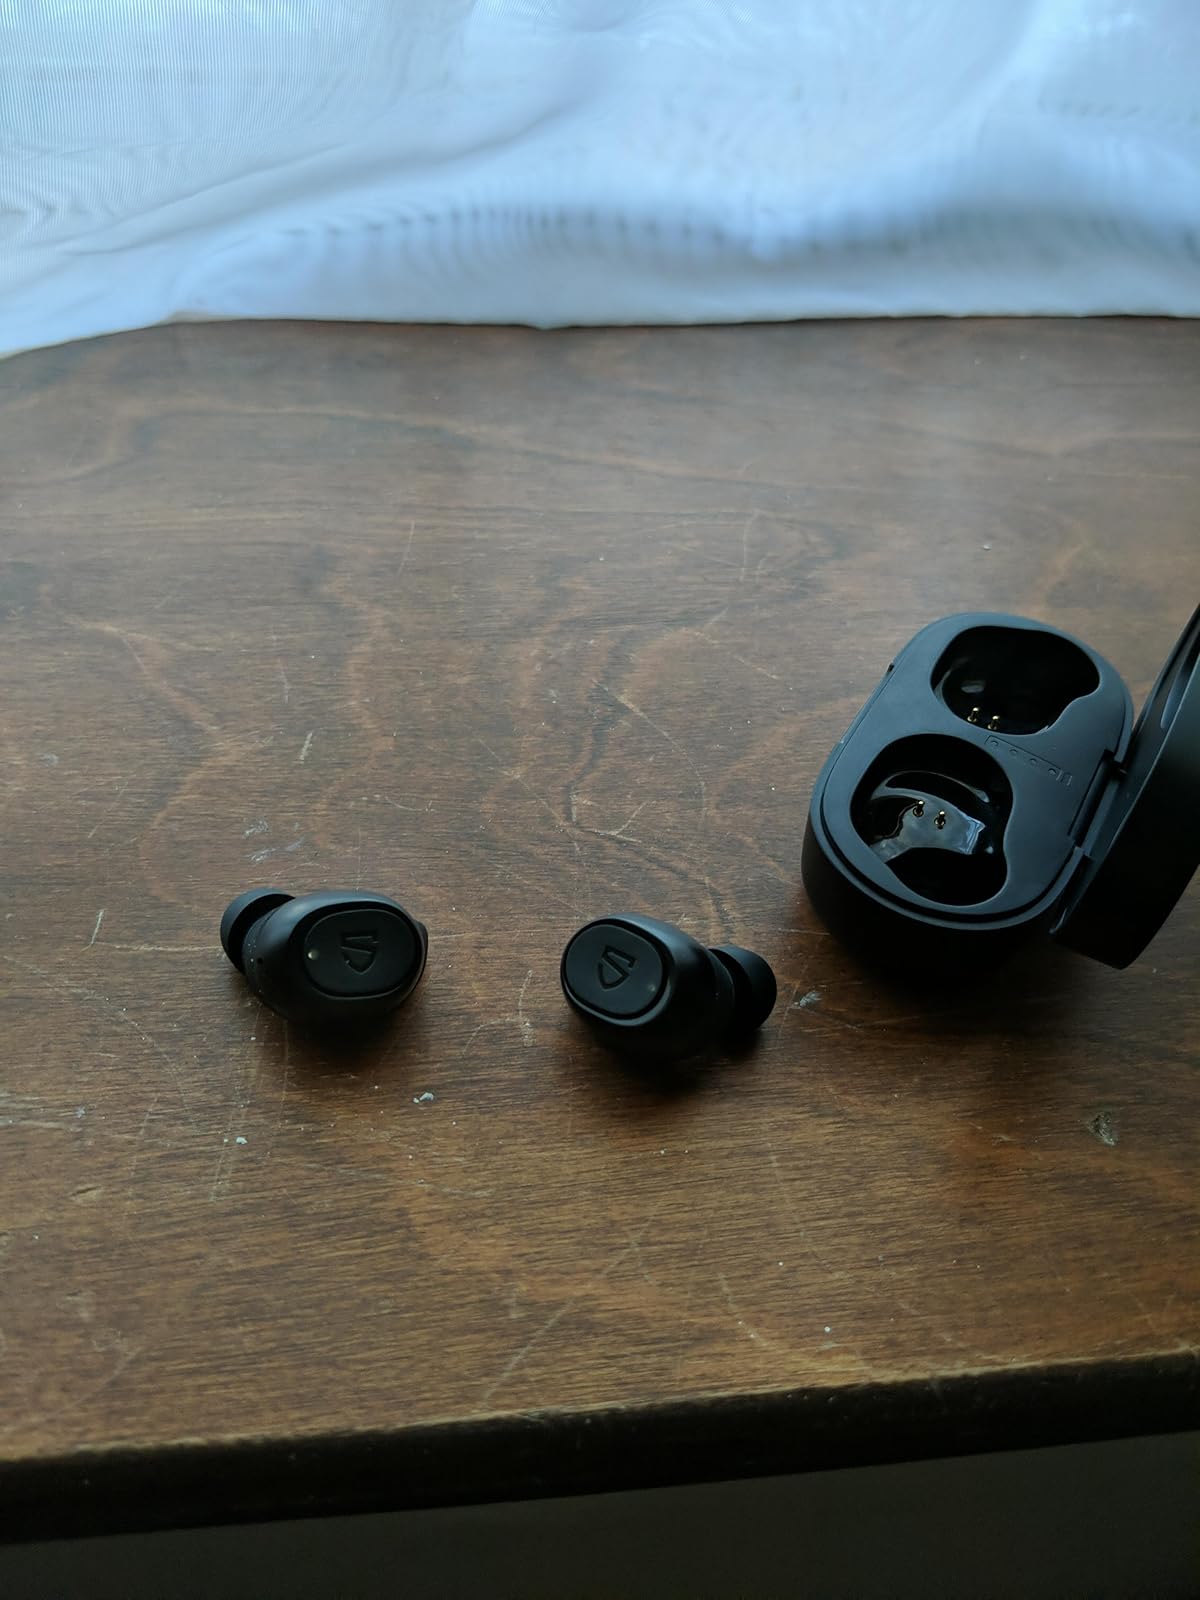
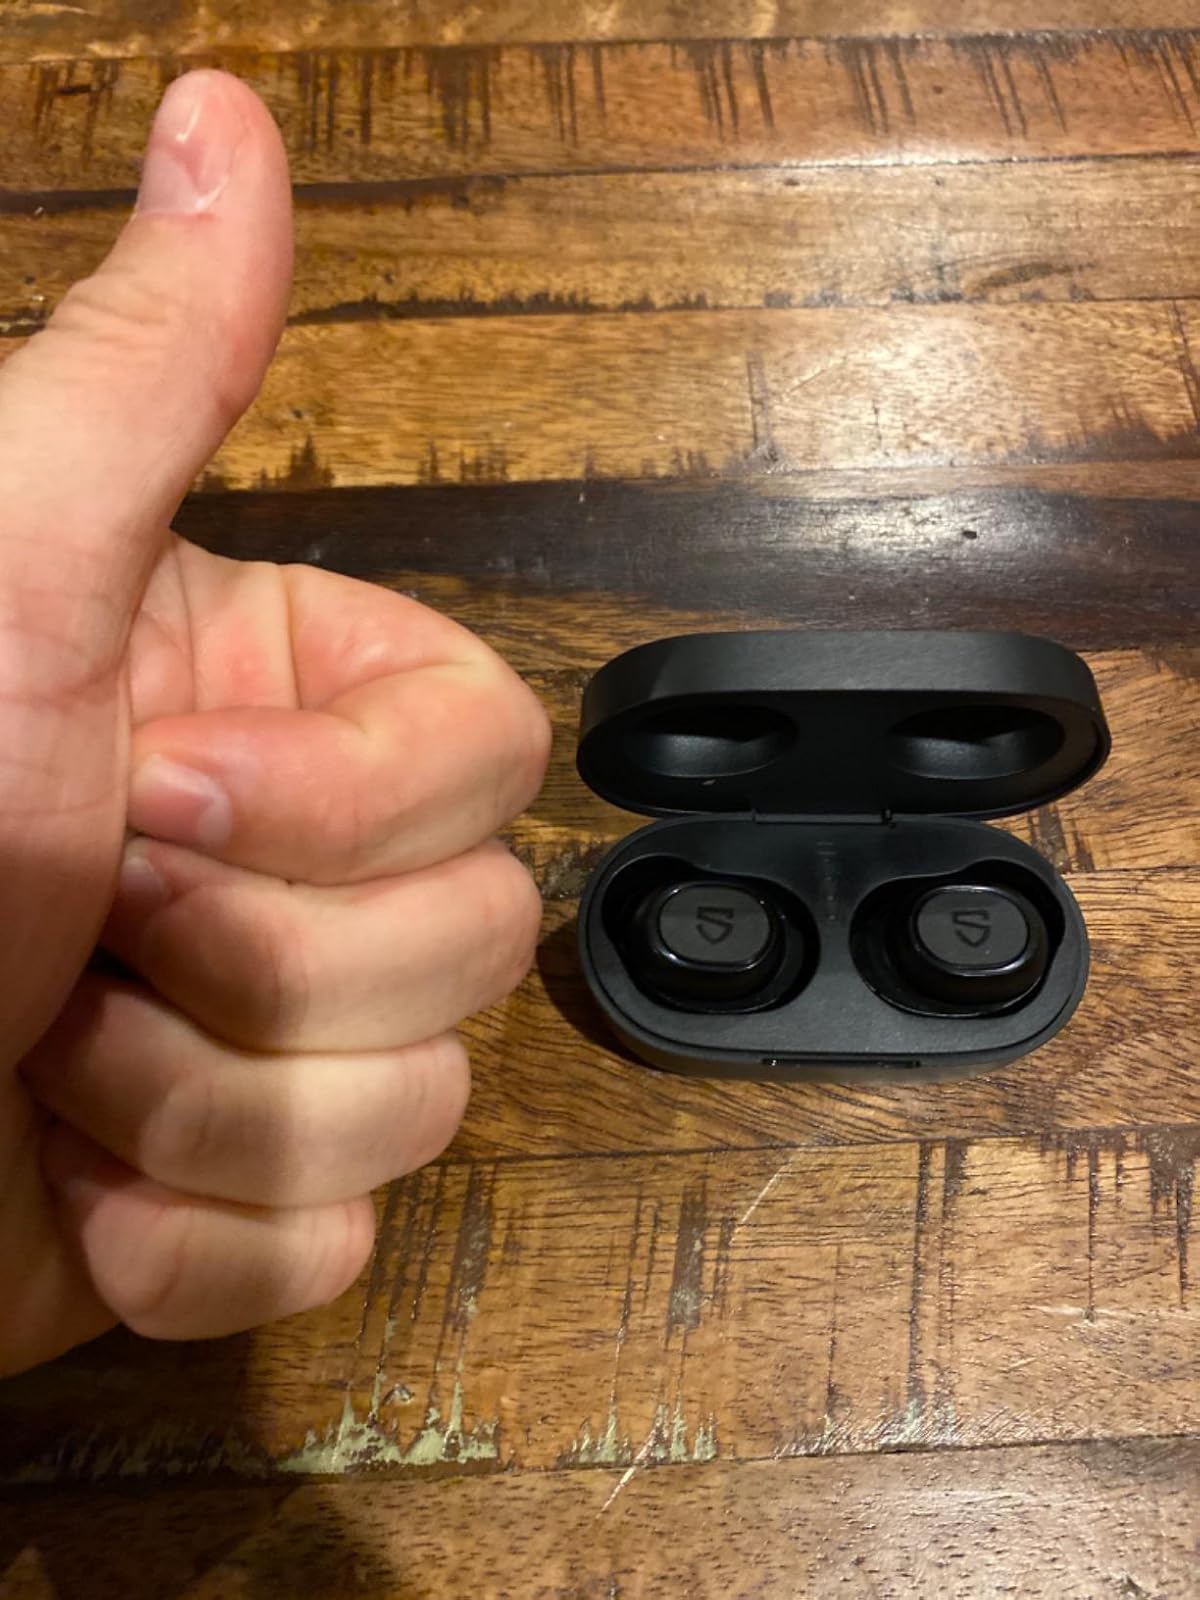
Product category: earbuds
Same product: yes